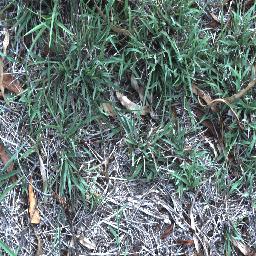
Label: negative